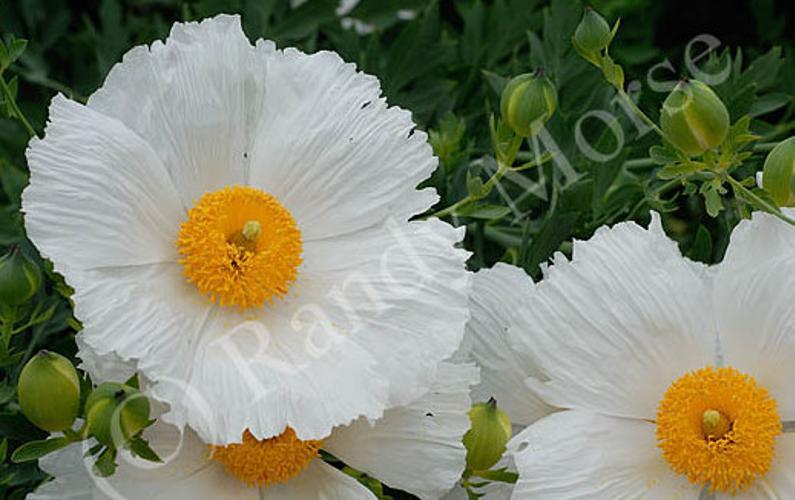
Label: tree poppy